Bantayan Island

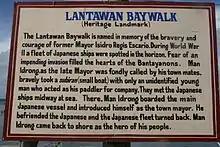
Man Idrong plaque (lost during typhoon Yolanda)

Mangroves are salt-tolerant, woody, seed-bearing plants that are found in tropical and subtropical areas where they are subject to periodic tidal inundation. The Philippines has over 40 species of mangroves and is one of the most biodiverse regions in the world as there are only about 70 species of mangroves worldwide. The mangrove ecosystem is a very diverse one and is home to many birds, fish, mammals, crustaceans and other animals.